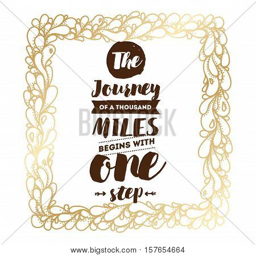
the journey of miles begins with step .